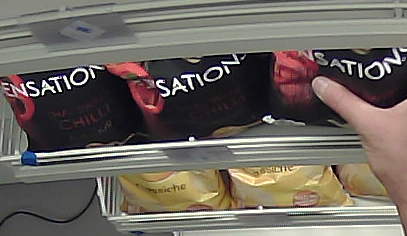
Product: lays_chill